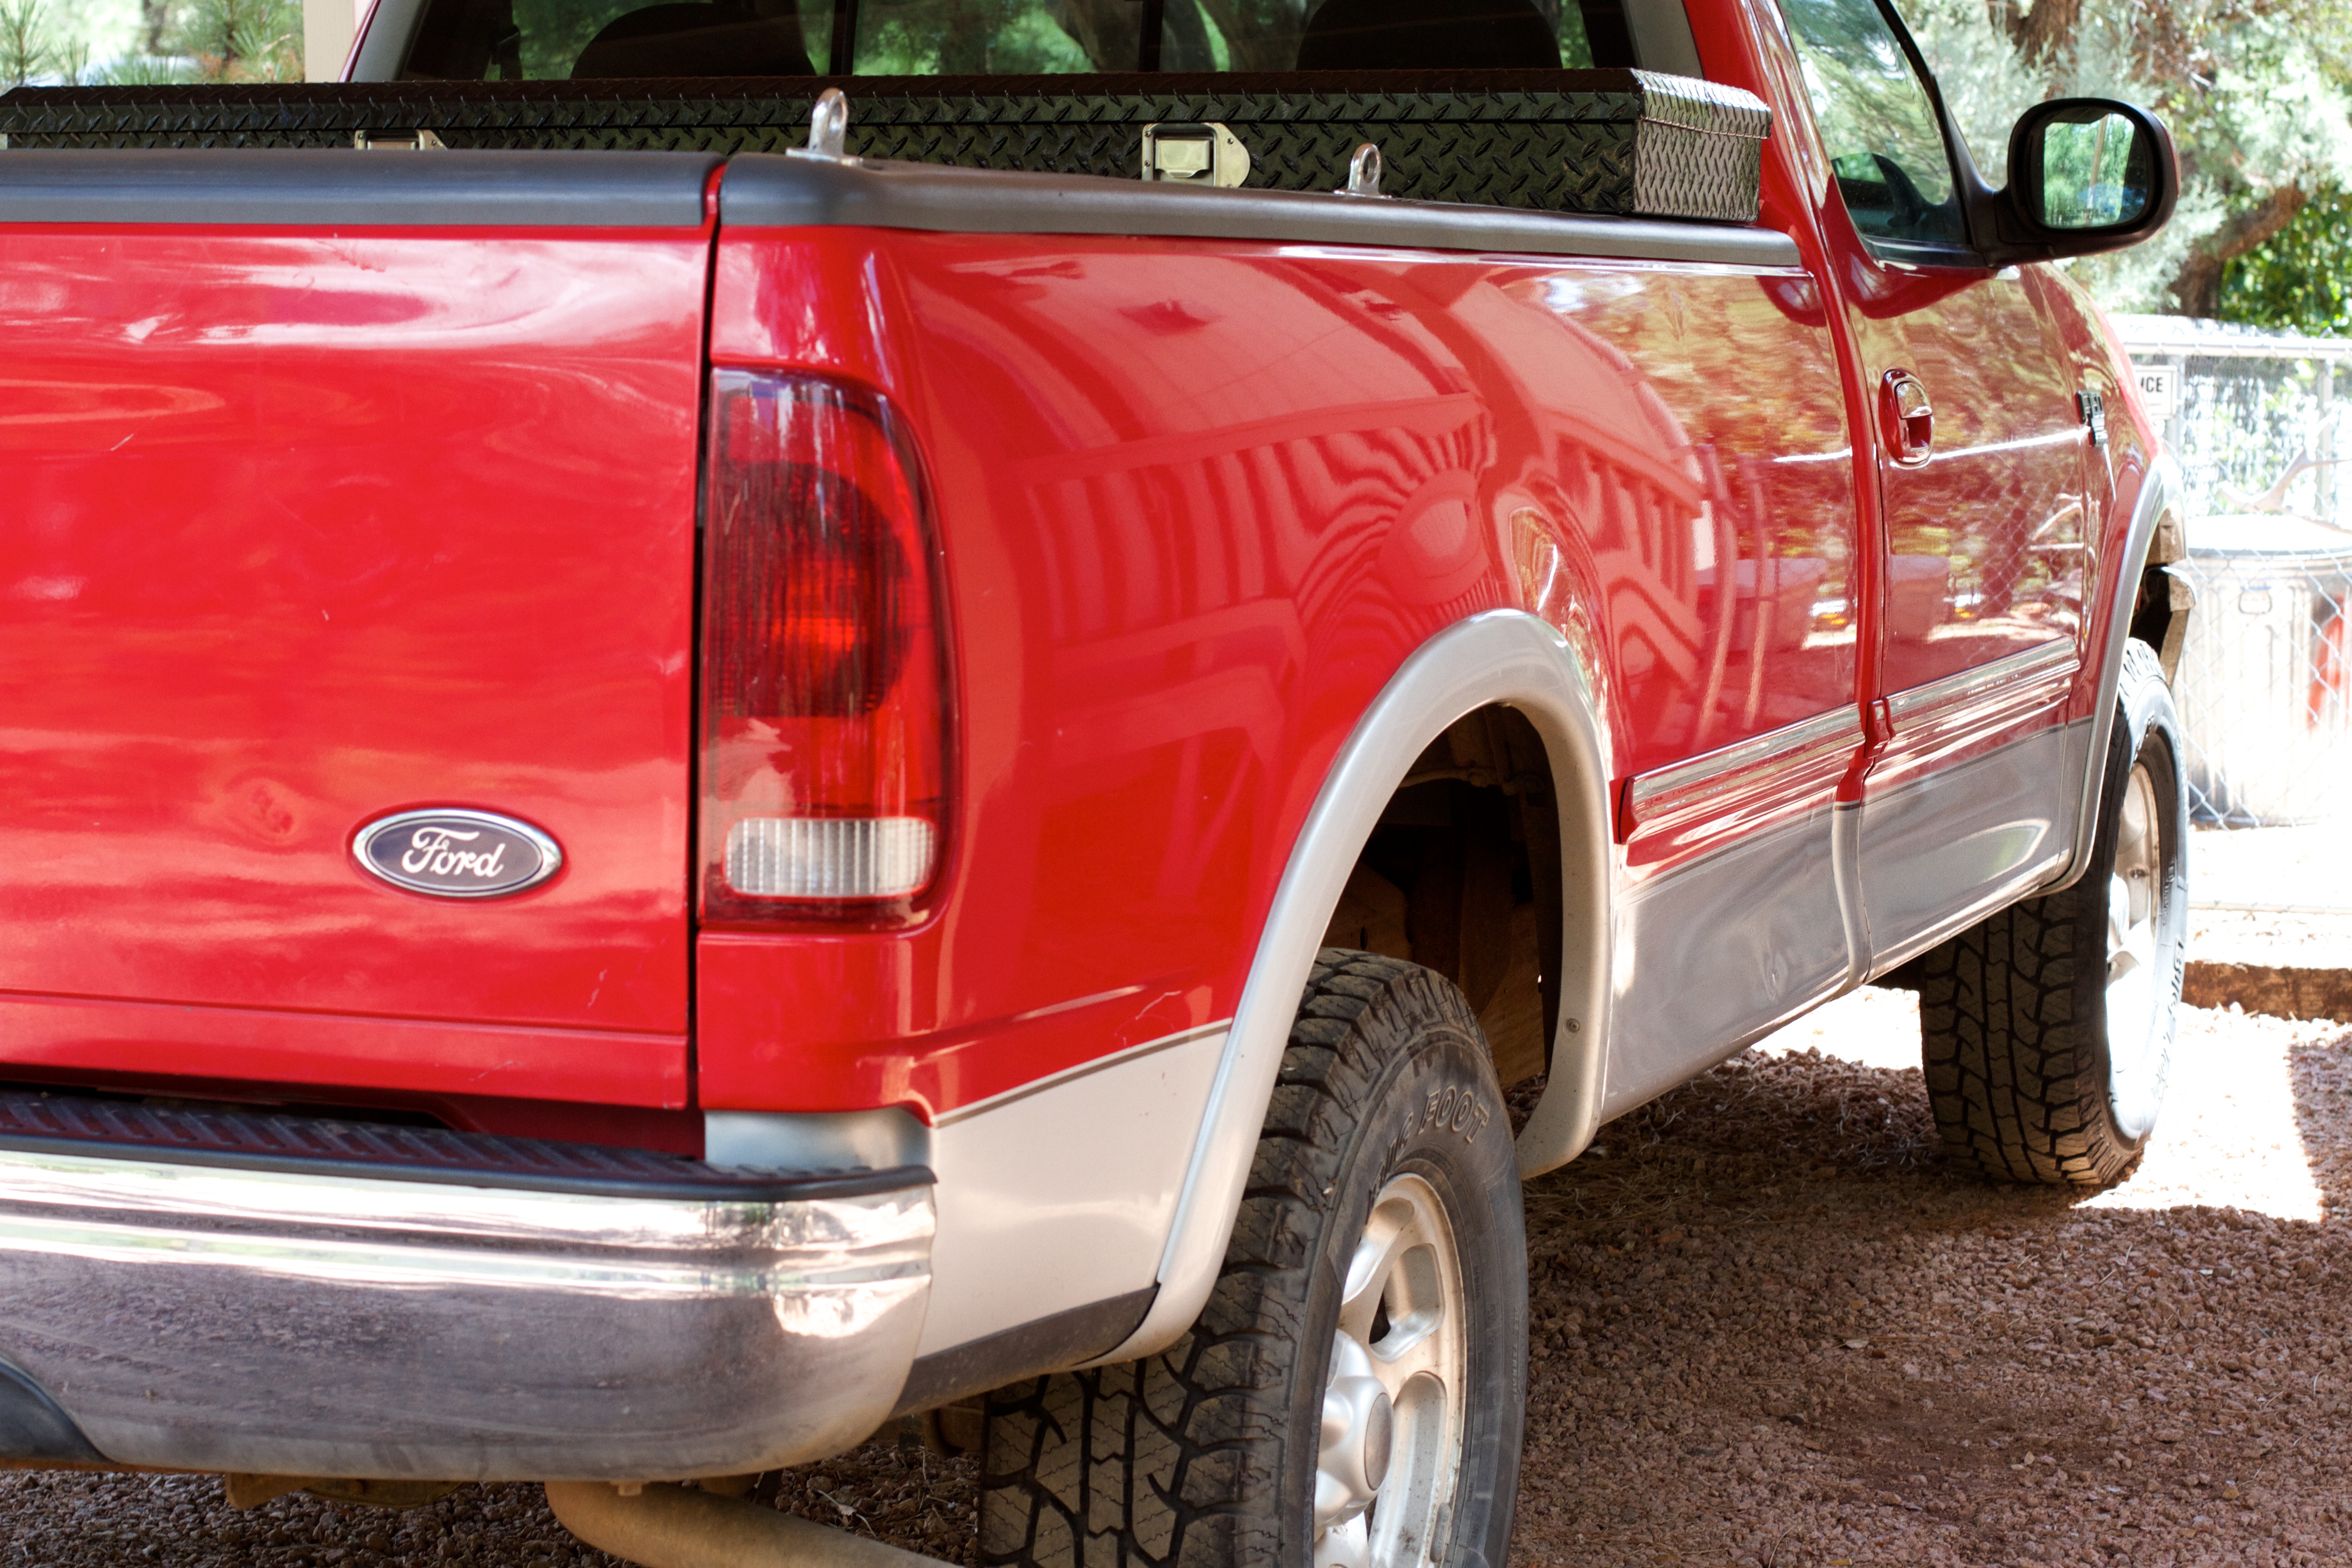
car, wheel, truck, vehicle, bumper, ford, rim, commercial vehicle, pickup truck, land vehicle, automobile make, automotive exterior, truck bed part, chevrolet silverado, ford super duty